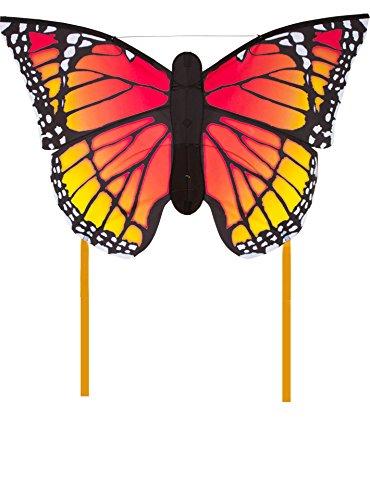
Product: HQ Kites Monarch L Butterfly Kite 50 Inch Single - Line Kite with Tail - Active Outdoor Fun for Ages 5 and Up
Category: Toys & Games | Sports & Outdoor Play | Kites & Wind Spinners | Kites
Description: GREAT BEGINNER KITE: Adults will love it, and any child age 5 and older can easily learn with this kite.
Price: $27.99
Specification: ProductDimensions:31x51x0.5inches|ItemWeight:12.8ounces|ShippingWeight:12.8ounces(Viewshippingratesandpolicies)|DomesticShipping:ItemcanbeshippedwithinU.S.|InternationalShipping:ThisitemcanbeshippedtoselectcountriesoutsideoftheU.S.LearnMore|ASIN:B00FRL32OI|Itemmodelnumber:106544|Manufacturerrecommendedage:5yearsandup